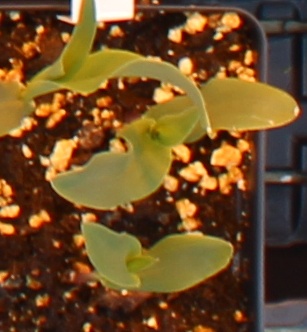
Label: Corn